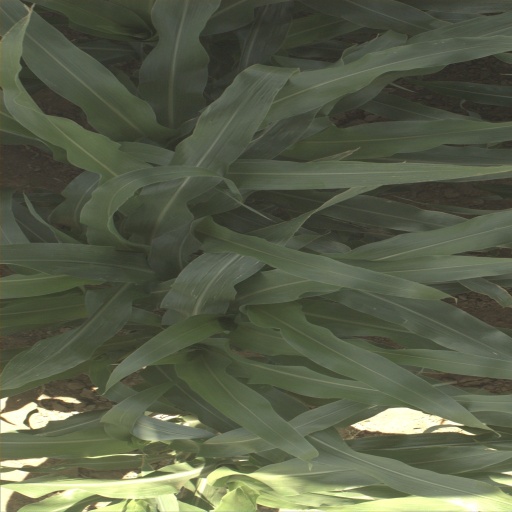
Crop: sorghum